Cary Village Site

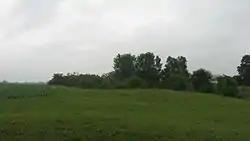
Overview of the site from the west

The Cary Village Site (designated 33-MA-6) is an archaeological site in the west-central portion of the U.S. state of Ohio. Located southeast of the village of Plain City in Madison County, the site occupies a group of grassy terraces located amid two farm fields. In this grassy area, archaeologists have discovered a wide range of artifacts, including stone tools, materials made of flint, and various types of pottery.